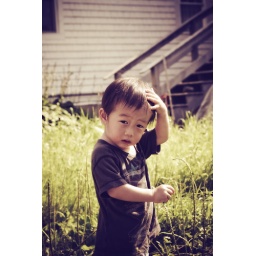
we went over for a bbq to a friend's house yesterday; their son zeppelin is such a cute little kid! :)